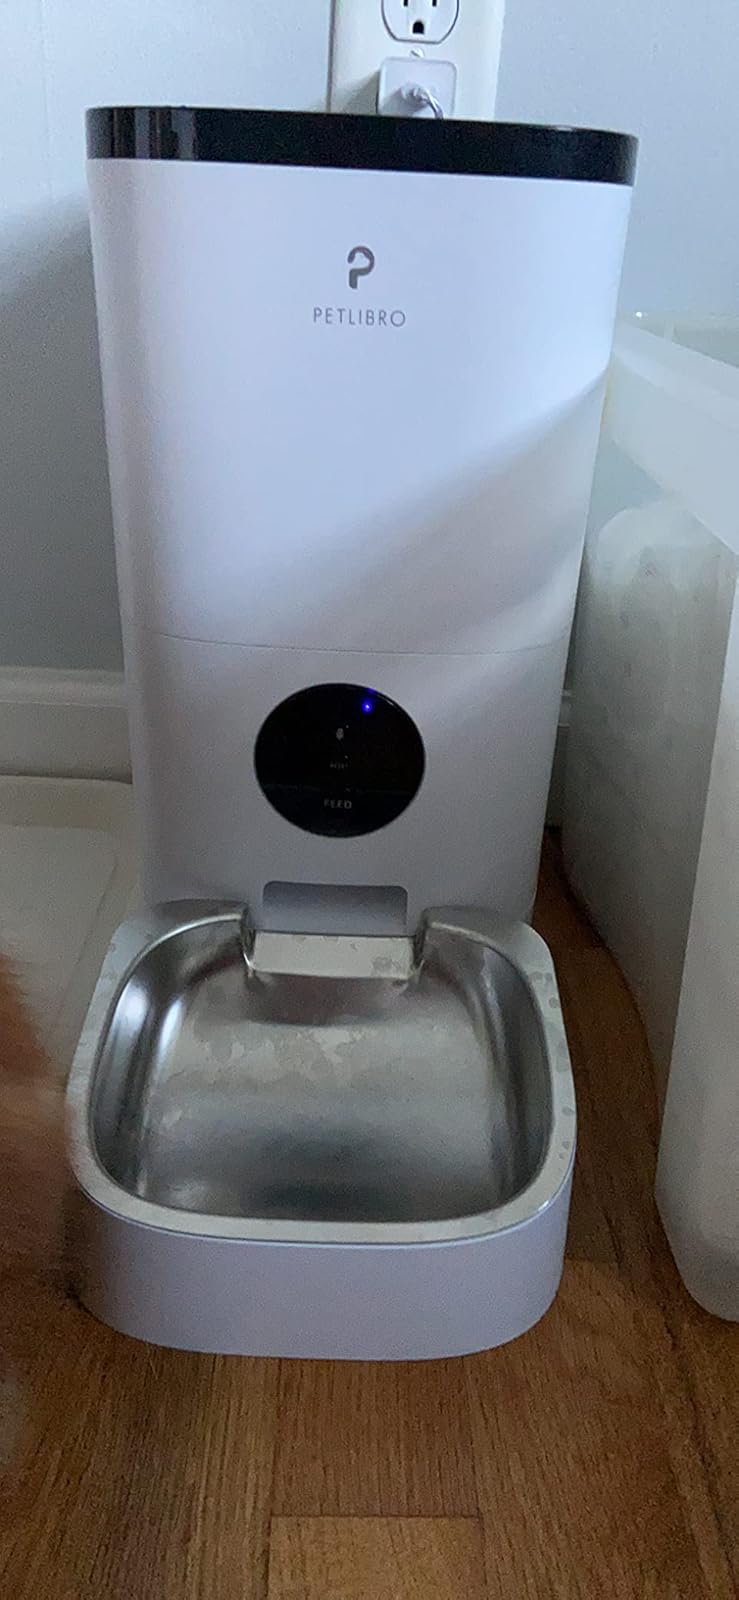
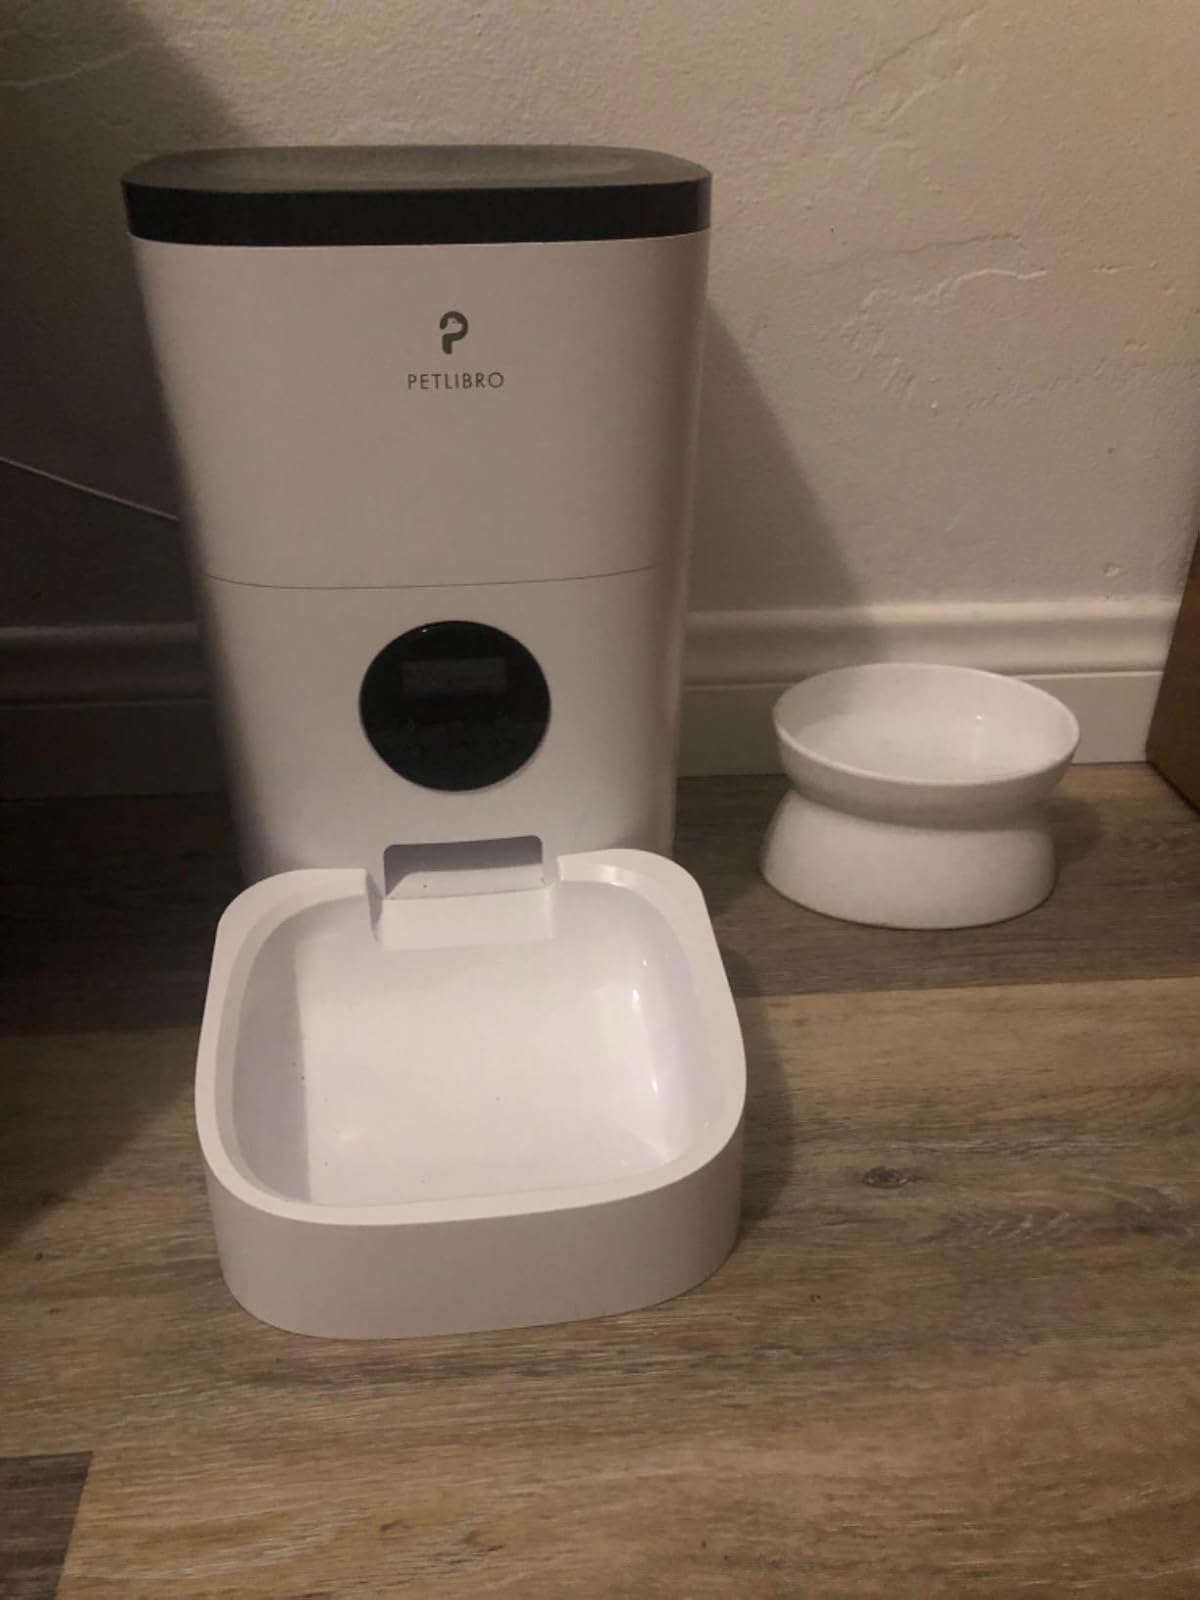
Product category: items_feeder
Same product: yes